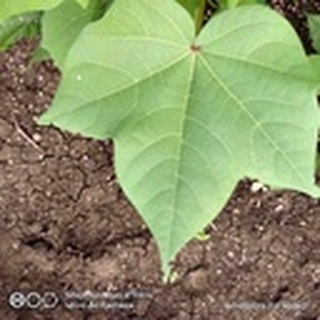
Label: healthy_cotton